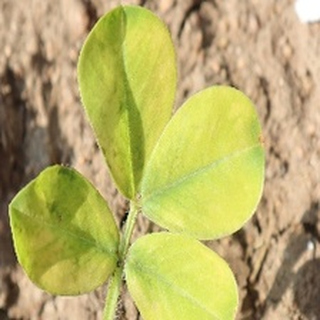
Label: groundnut_nutrition_deficiency